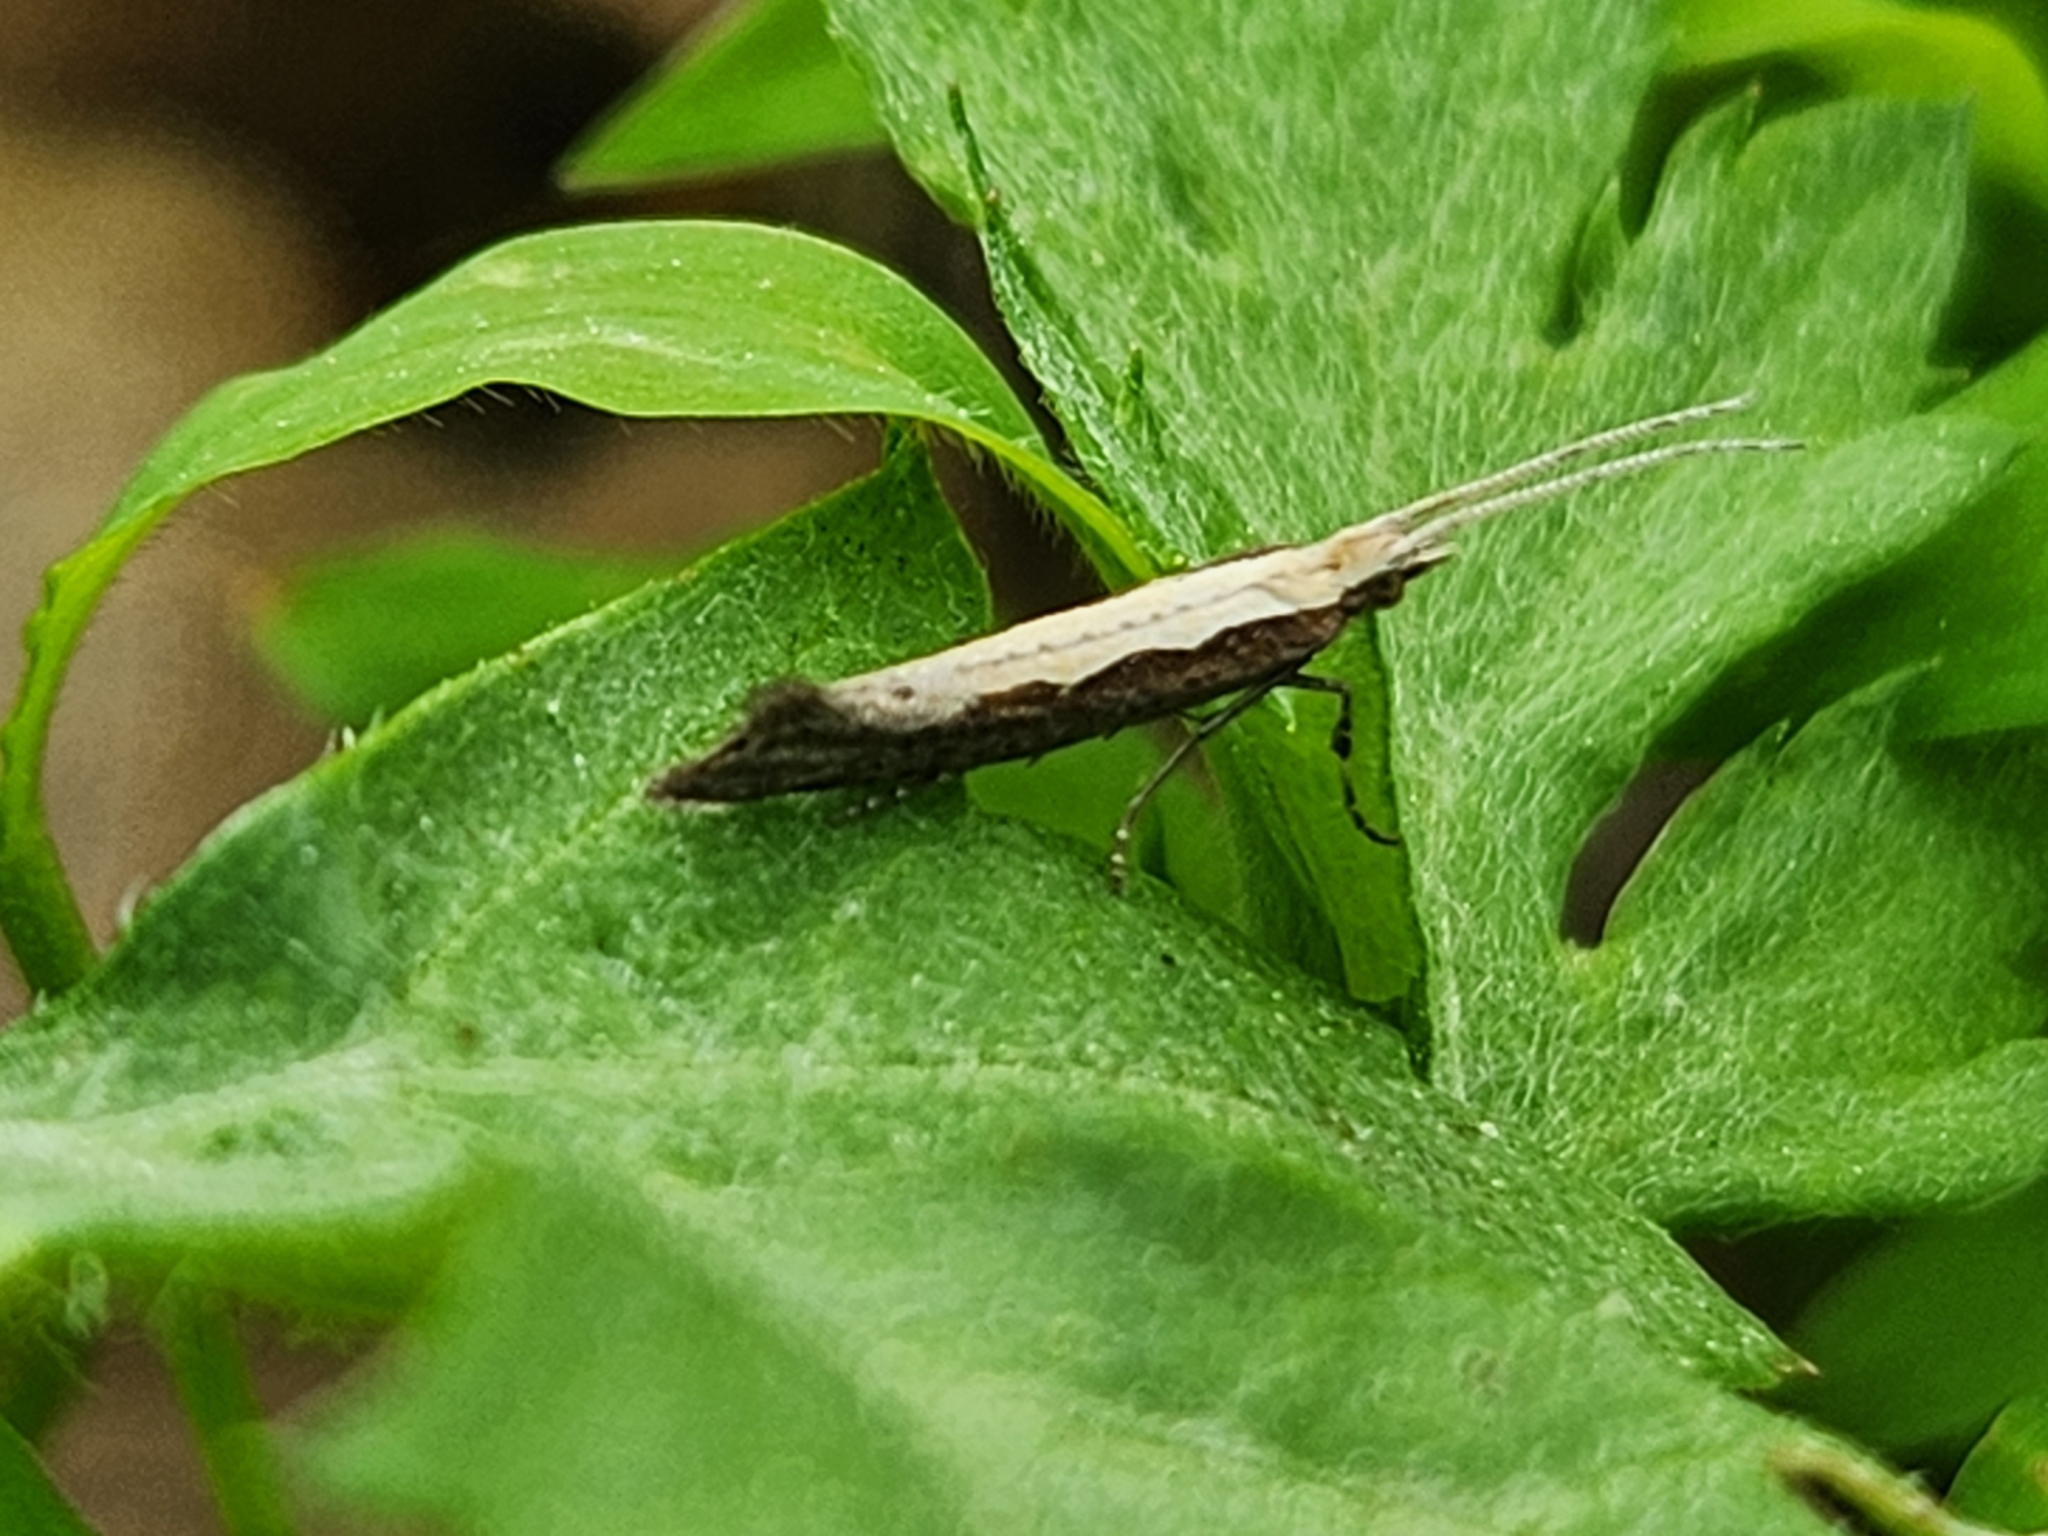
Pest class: diamondback_moth